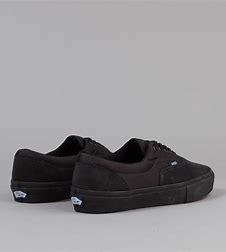
Brand: Vans
Model: Era